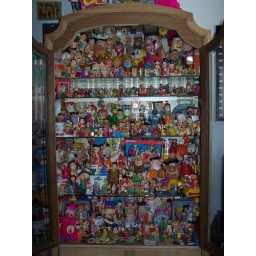
i just added my new bedrock city water buffleo mug 1974 in the cabinate awesome